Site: brandenburg
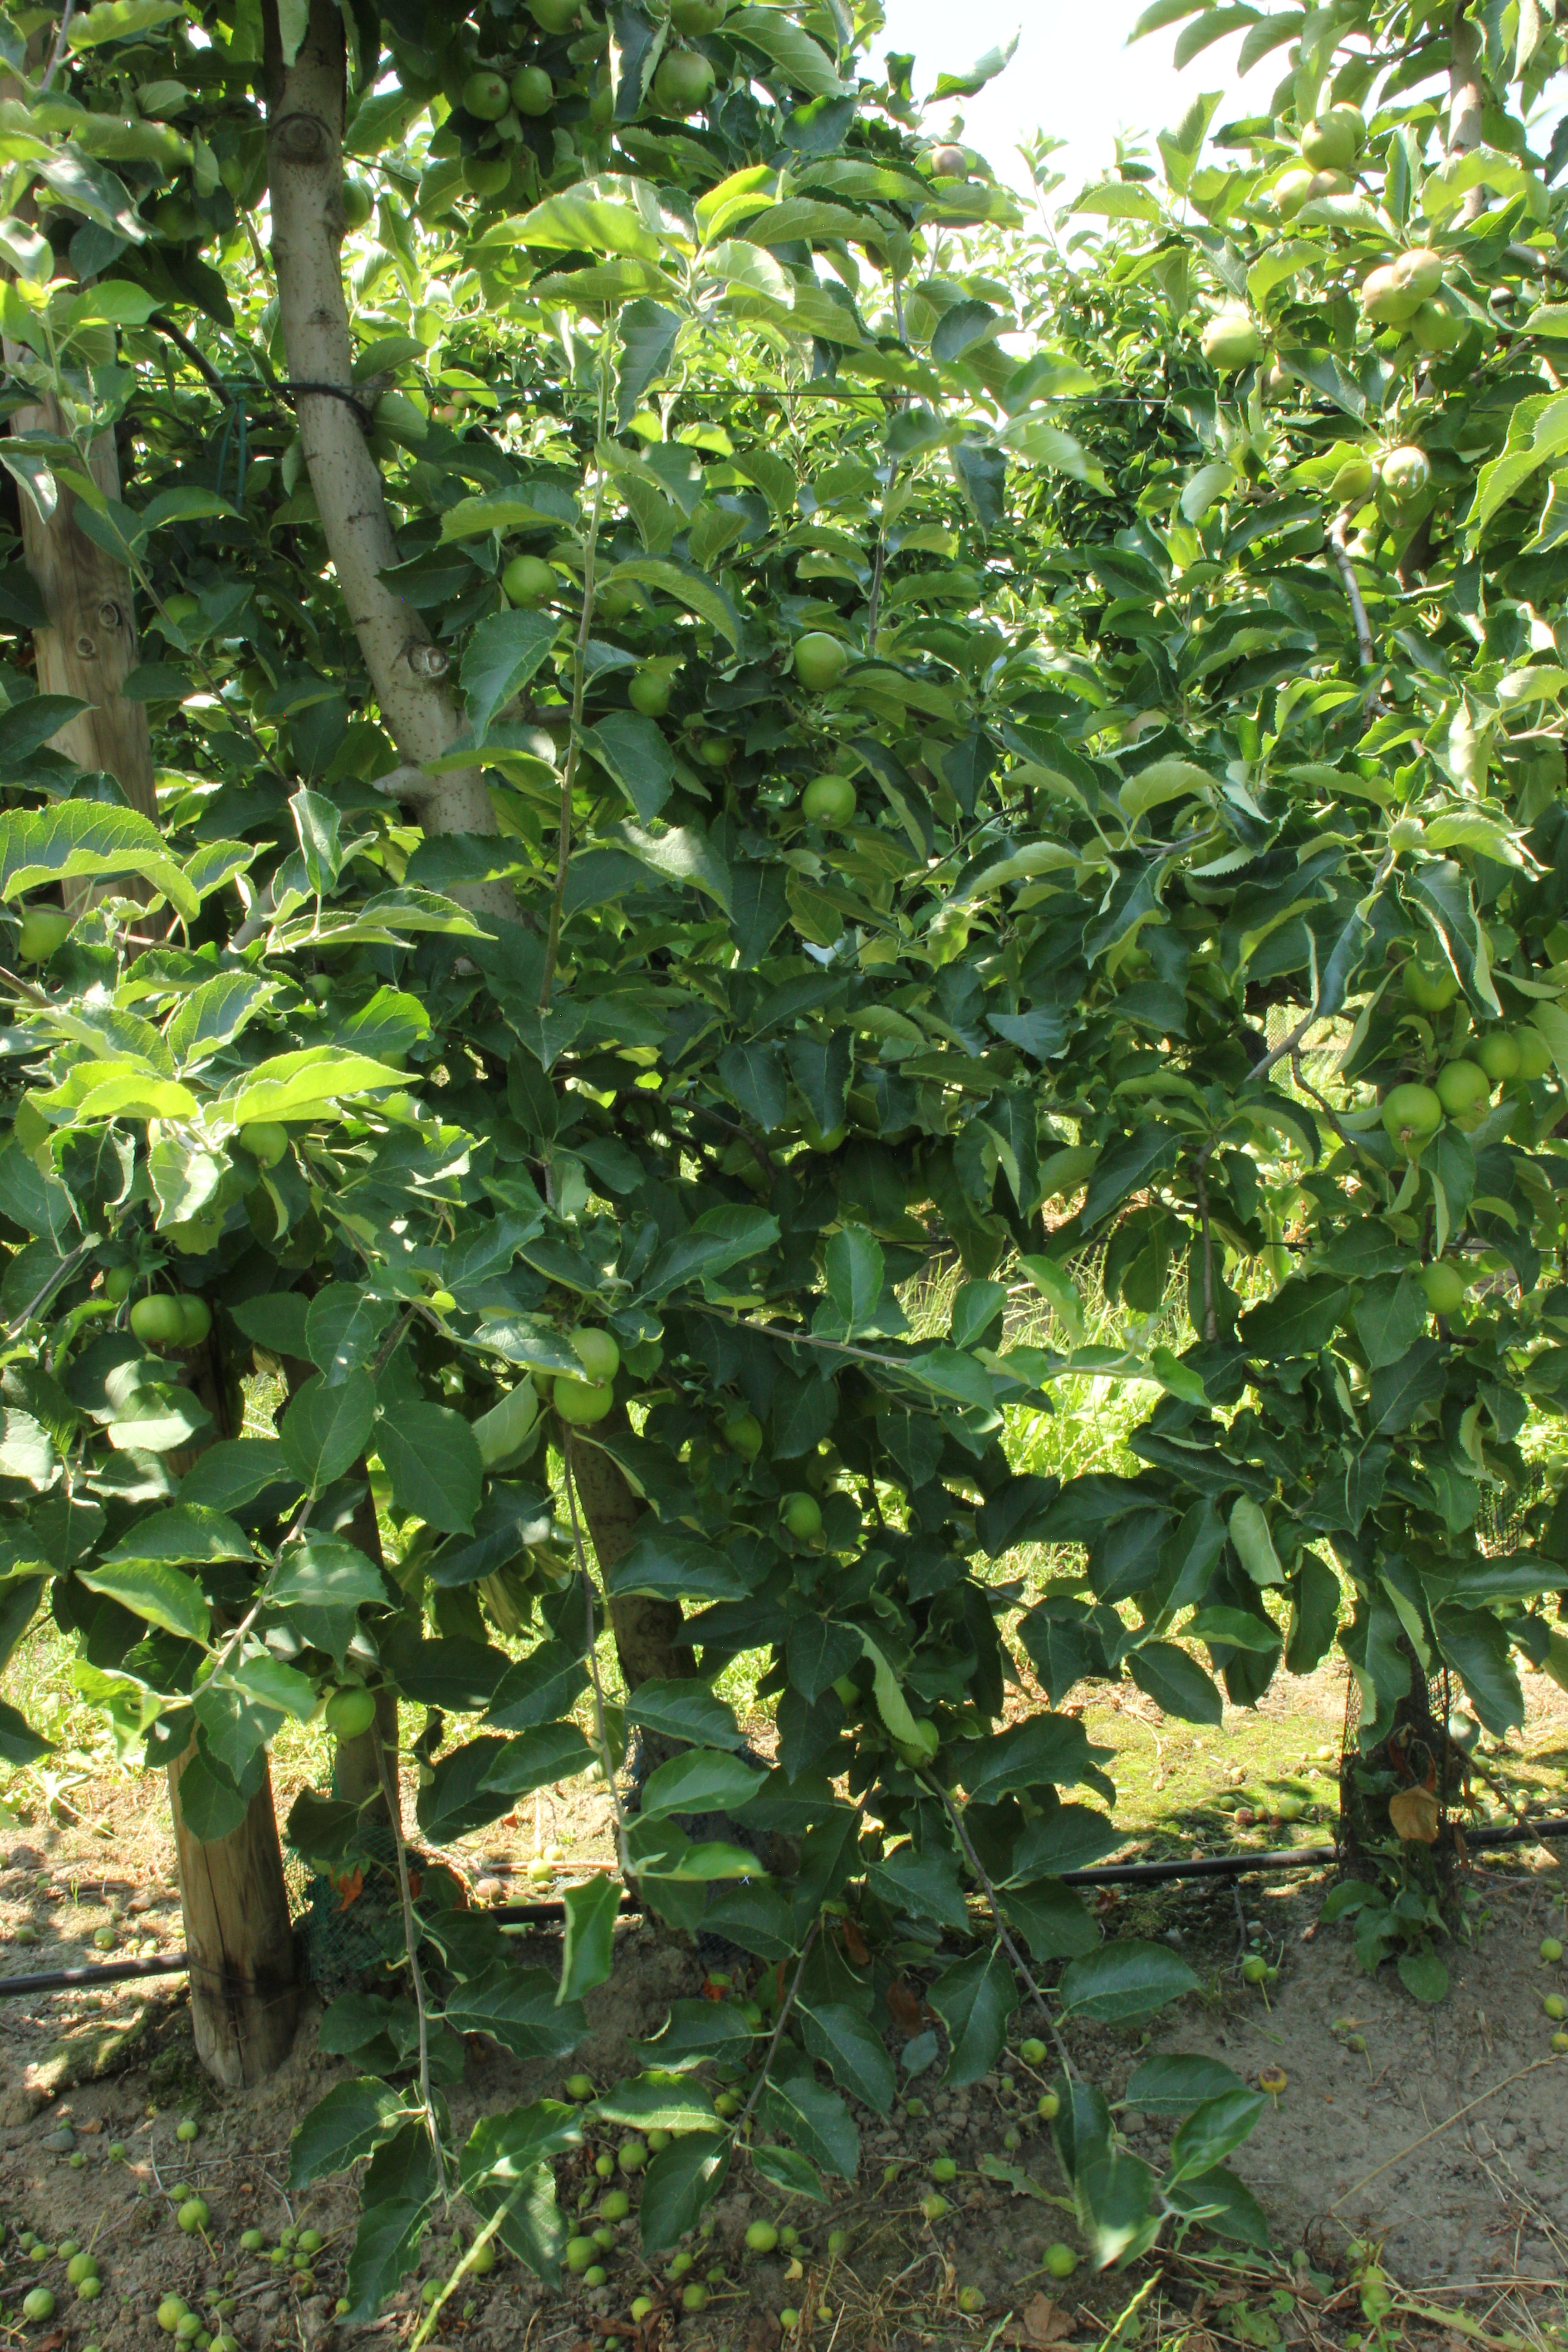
Growth stage (BBCH 74): Development of fruit